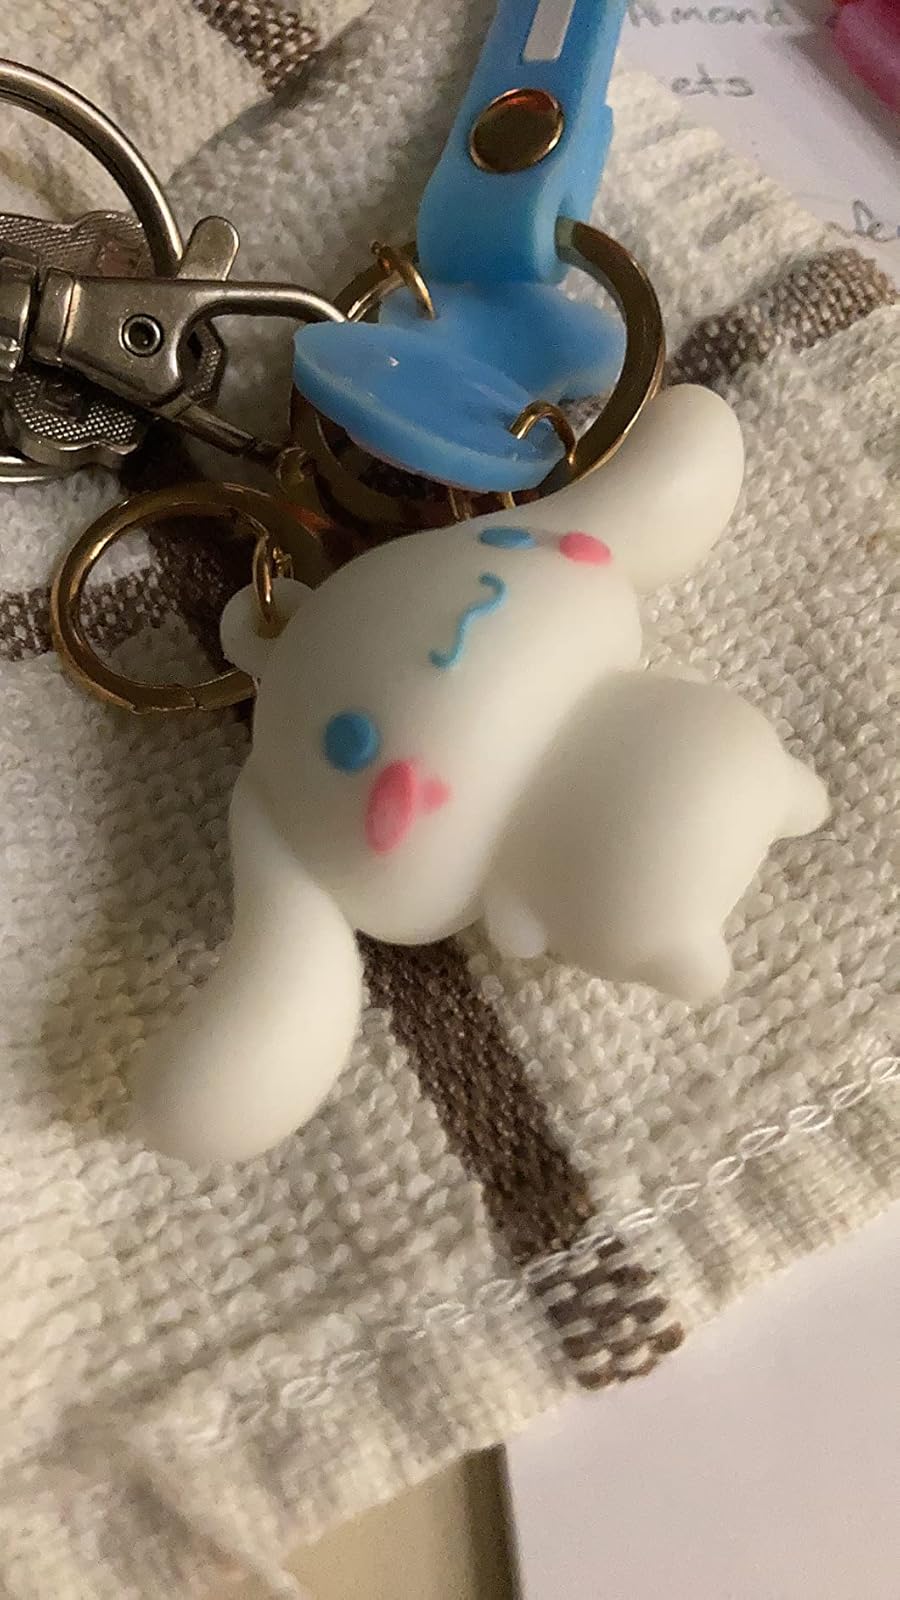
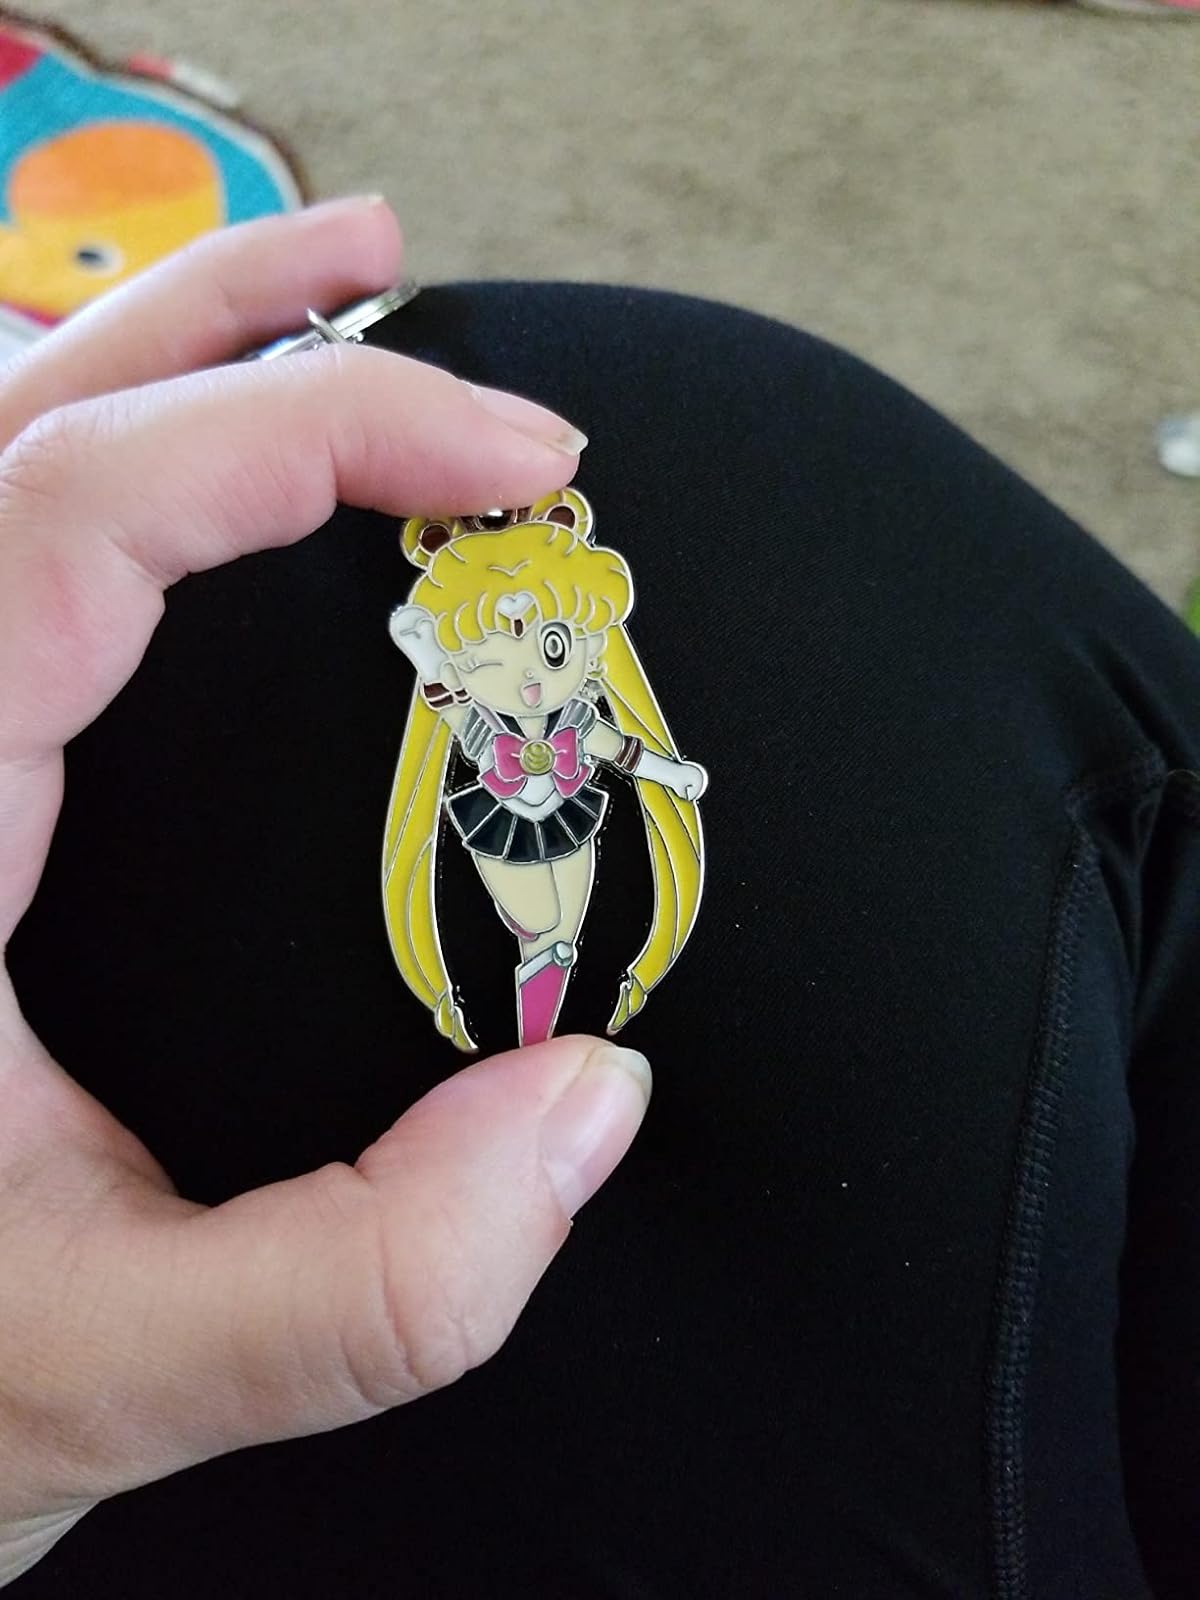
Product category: accessories_keychain
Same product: no